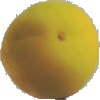
Label: Peach 2